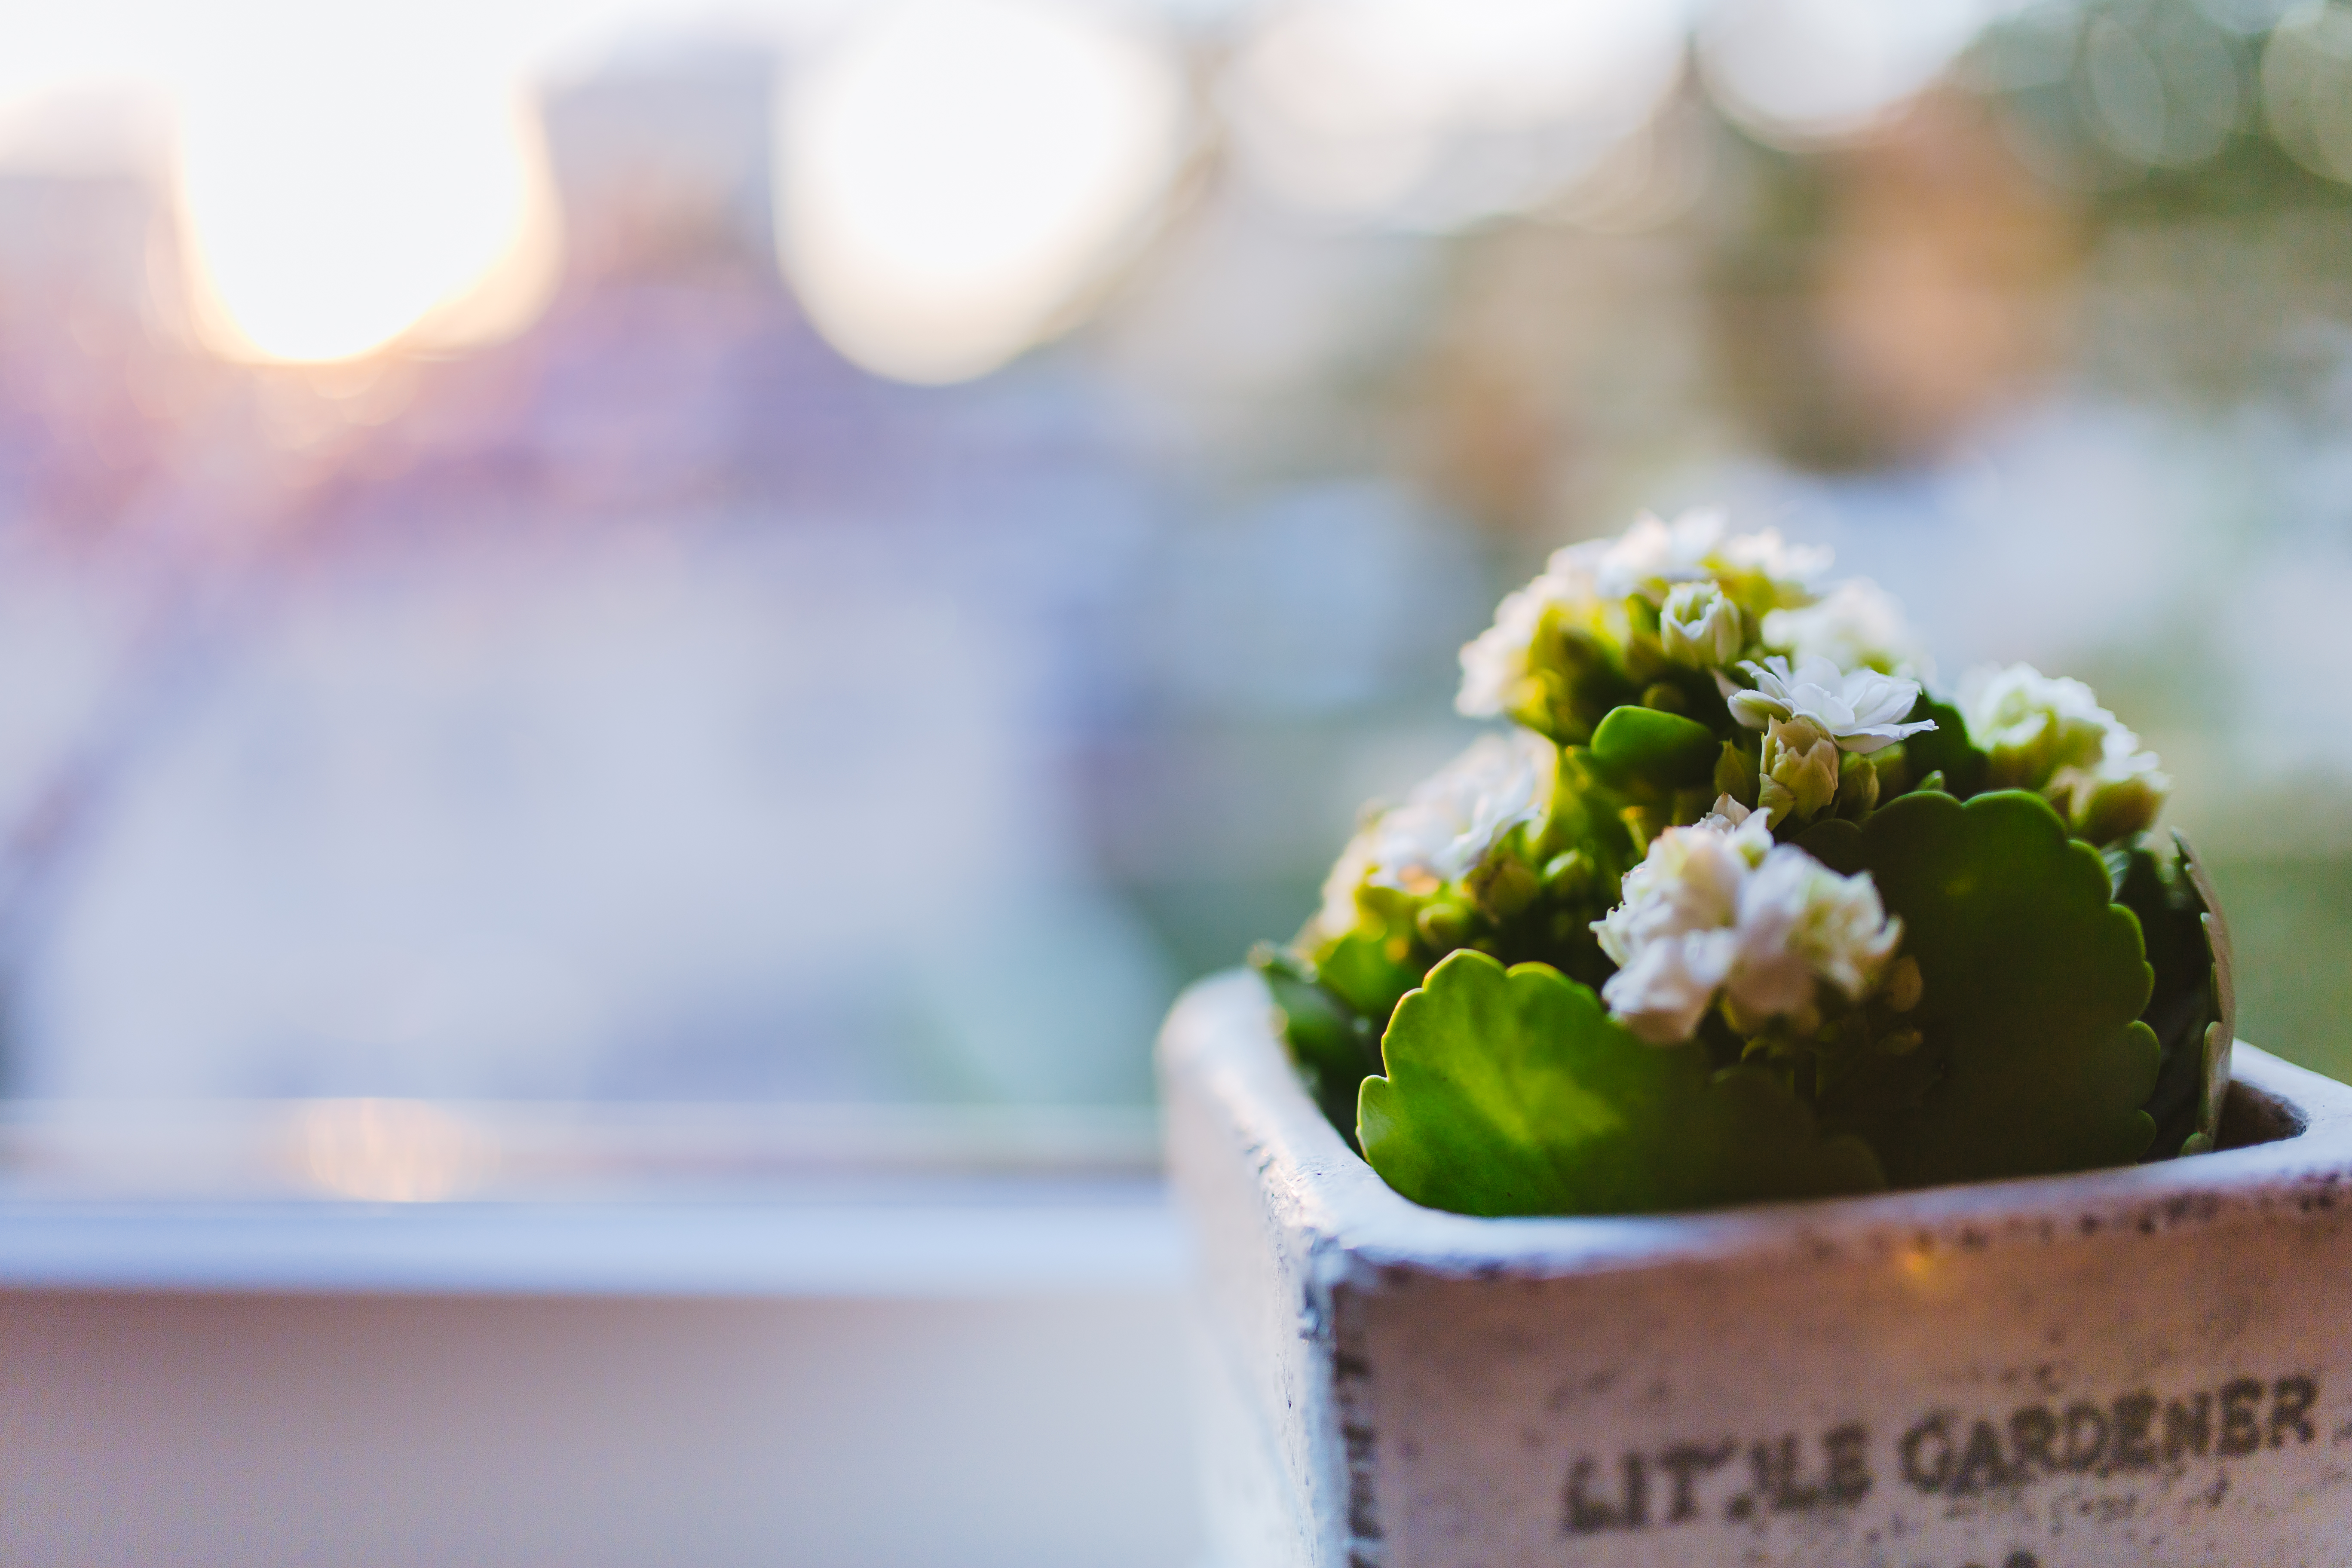
blossom, plant, flower, food, spring, green, produce, color, decor, flora, flowers, macro photography, flowering plant, pot plant